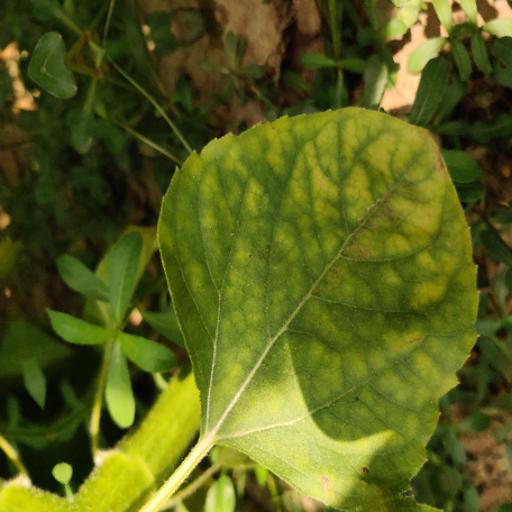
Label: Downy_mildew